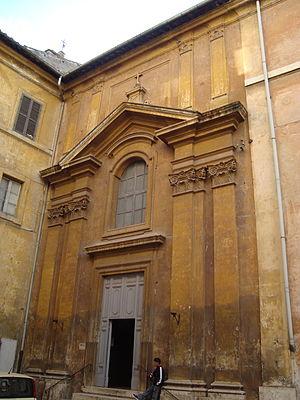
Tivoli est une ville de la province de Rome, dans la région du Latium, en Italie. Très ancienne cité datant d'avant la colonisation romaine, elle fut, selon la tradition et quelques éléments archéologiques, fondée en 1215 av. J.-C., bien que ses plus anciens vestiges, que constituent les murs d'enceinte, datent du IVᵉ siècle av. J.-C. Elle connut, sous le nom de « Tibur », un apogée durant la période romaine, avec la construction par l'empereur Hadrien de sa résidence de villégiature, la villa d'Hadrien, au début du IIᵉ siècle. Durant toute cette période, la ville s'enrichit grâce à l'extraction de travertin, servant à la construction des palais romains, et également grâce à ses eaux thermales réputées. De la Renaissance au XIXᵉ siècle, divers cardinaux et papes relèvent l'attrait de la ville par la construction de la villa d'Este, qui reste l'un des plus importants exemples et modèles de jardins d'eau de cette période, ayant attiré de très nombreux artistes européens, peintres, poètes ou musiciens voyageant dans la campagne romaine.